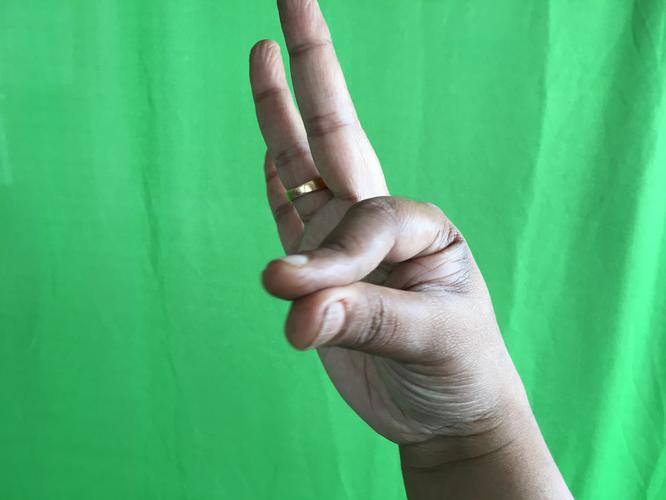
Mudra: Hamsasyam
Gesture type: single_hand